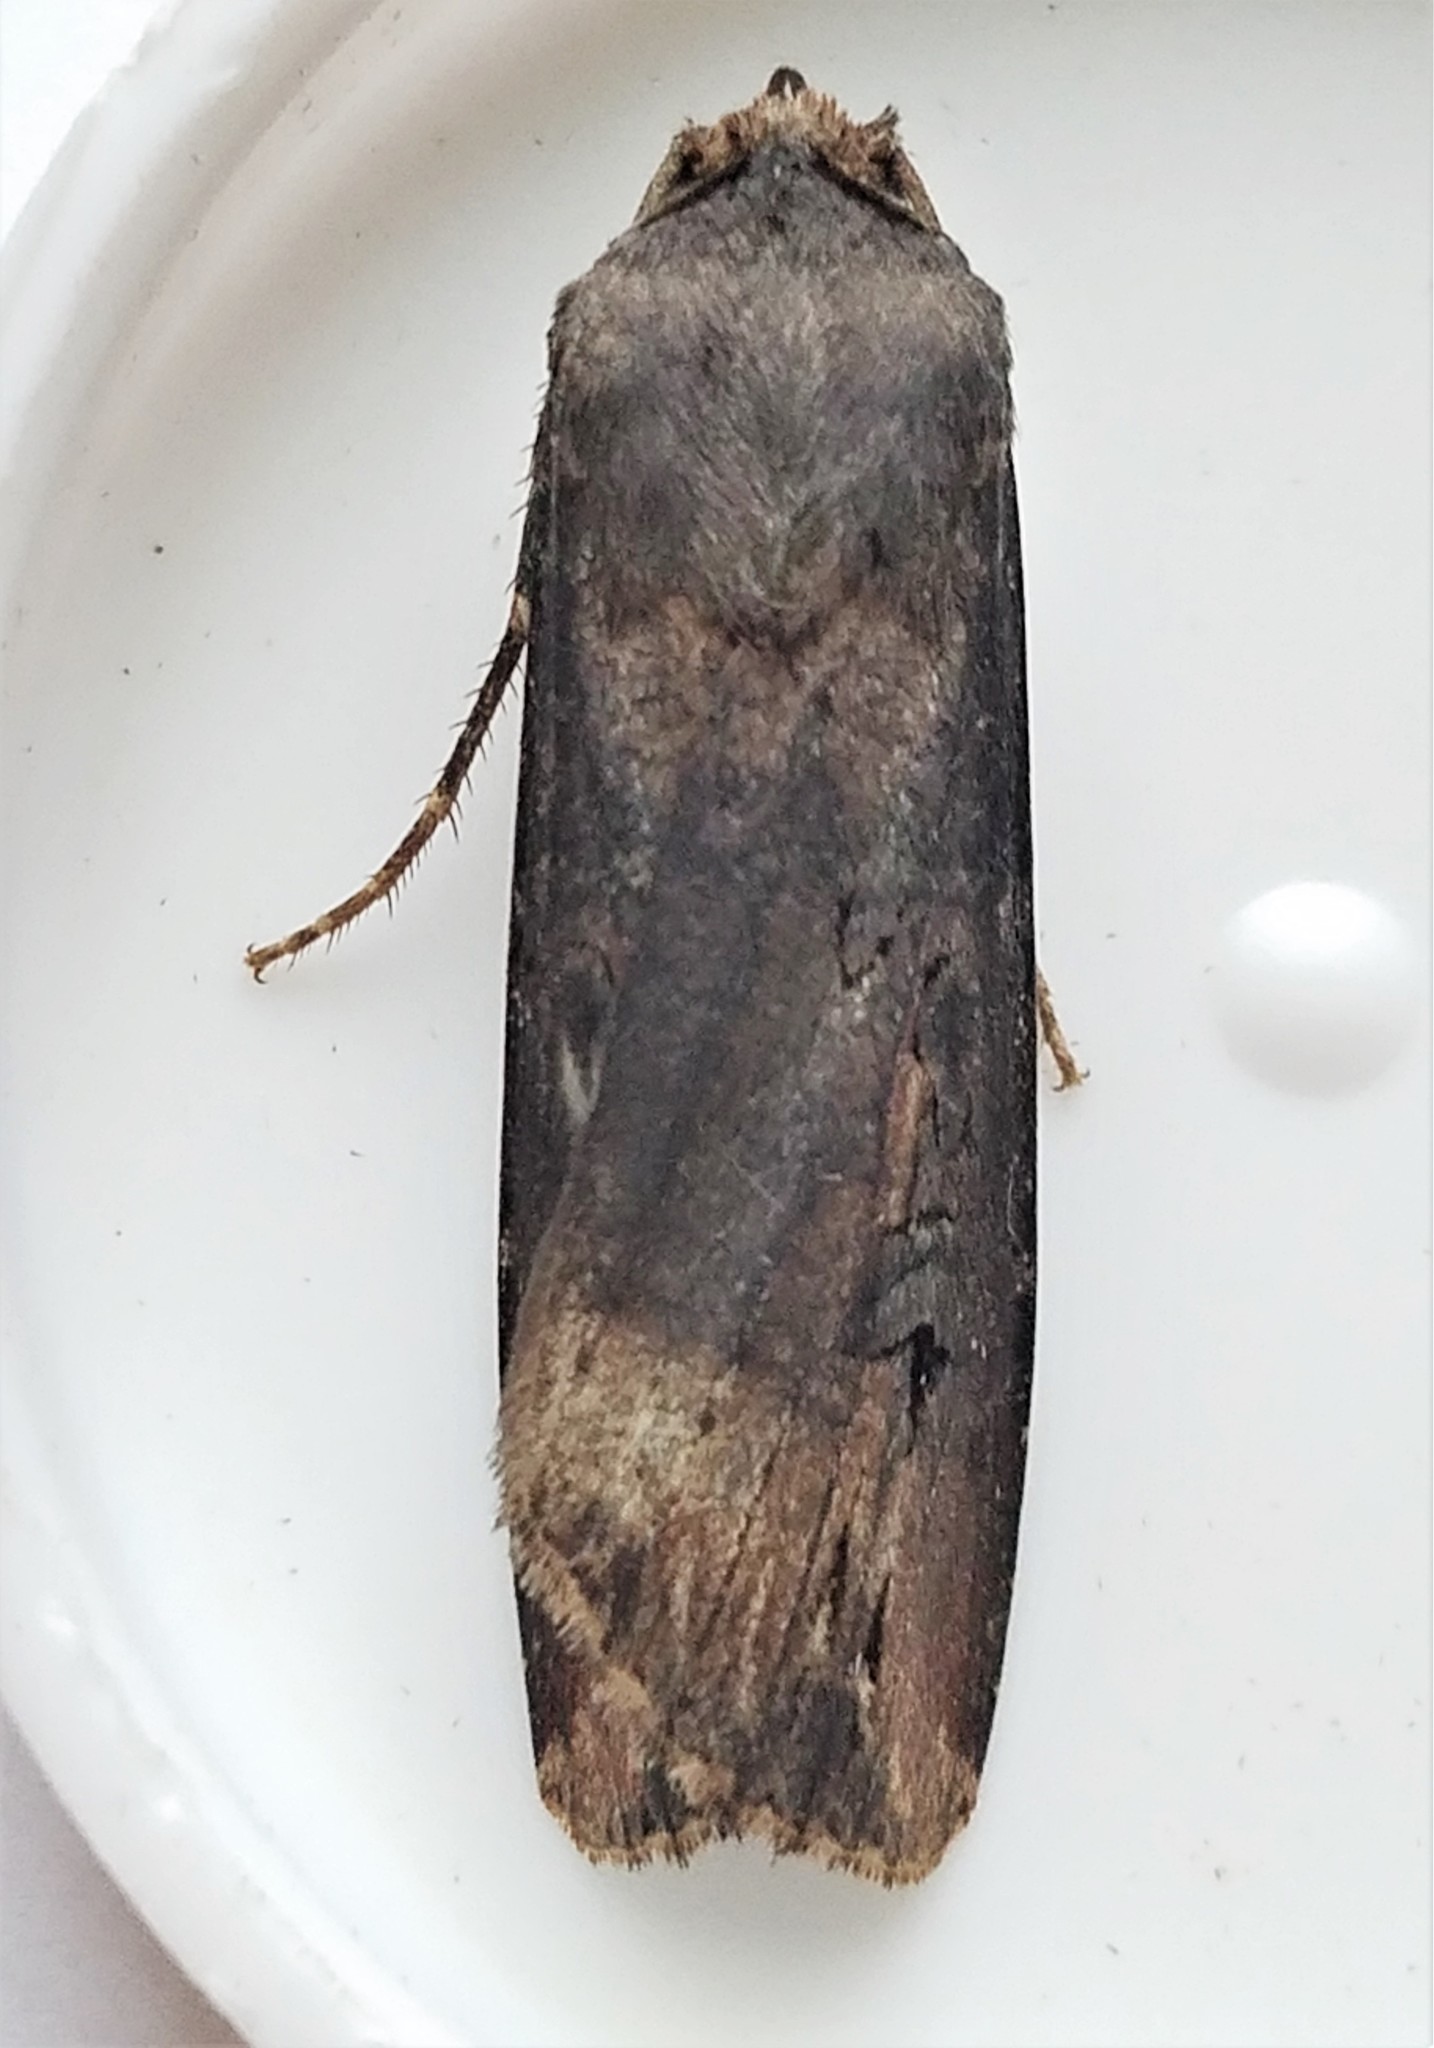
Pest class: cutworms